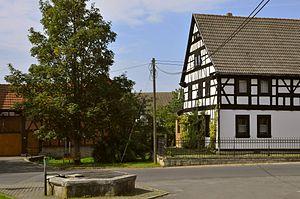
Elleben est une municipalité allemande du land de Thuringe, dans l'arrondissement d'Ilm, au centre de l'Allemagne. En 2015, sa population est de 857 habitants.